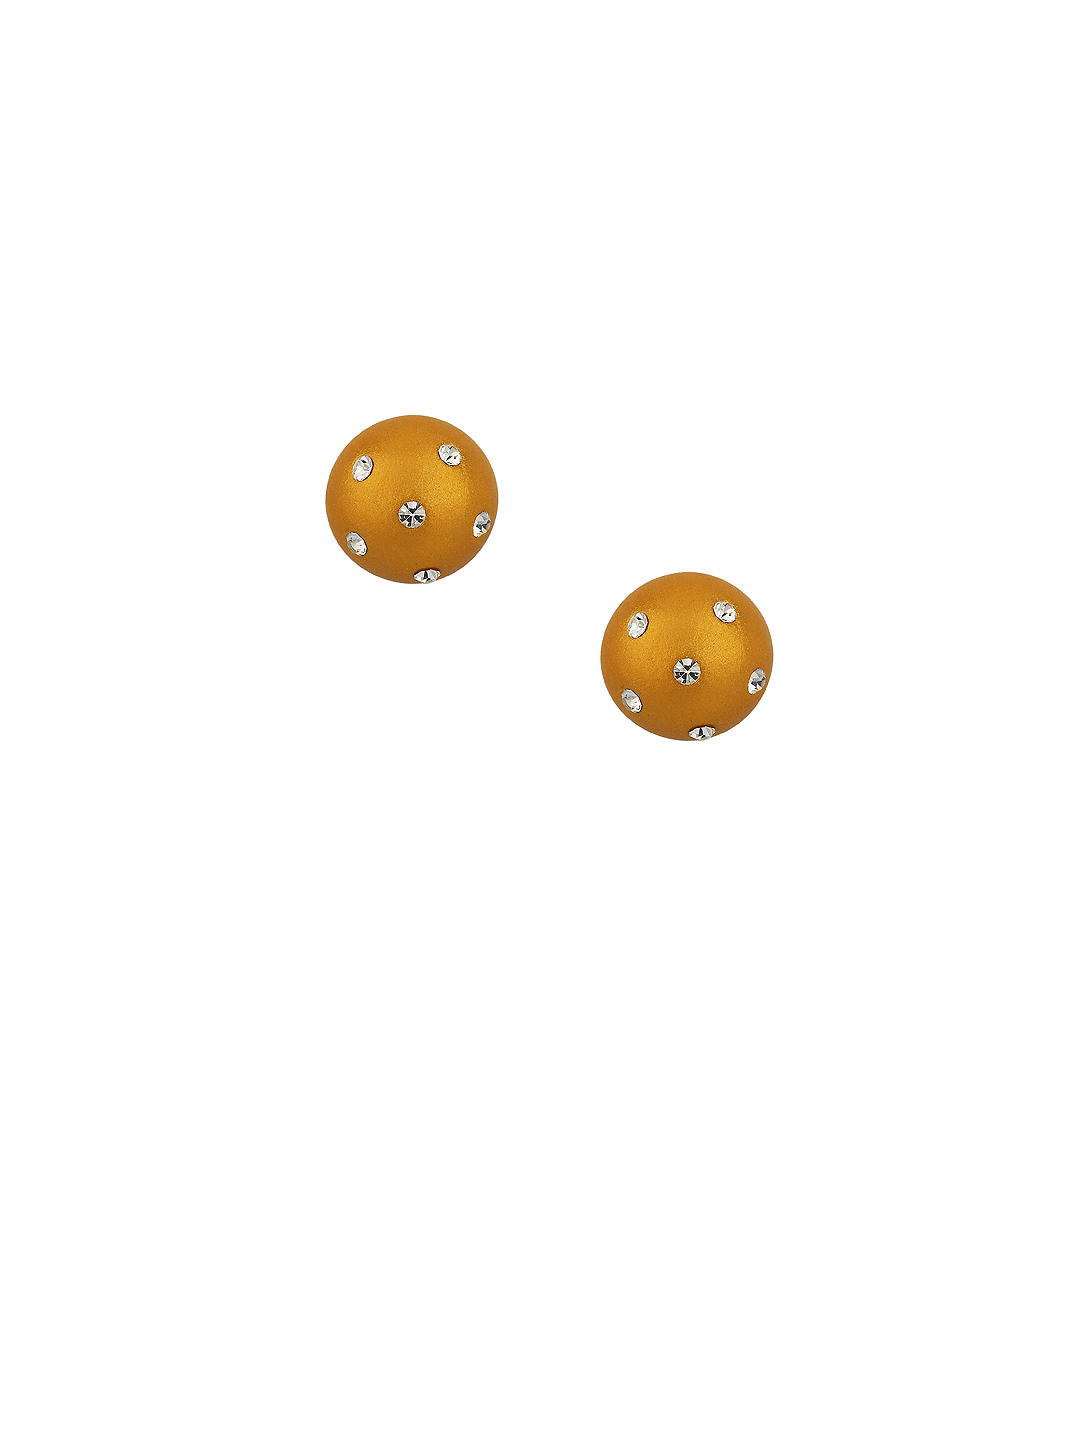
Lucera Women Gold Earrings
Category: Accessories / Jewellery / Earrings
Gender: Women
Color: Silver
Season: Fall 2012
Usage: Casual